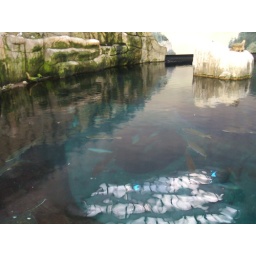
The fish swimming around in this massive tank can also be viewed through glass below the surface.